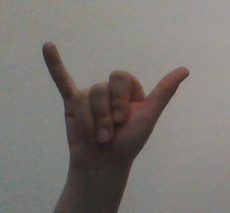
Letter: ya